Agile tooling

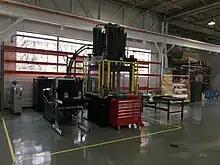
Interlaken hydroform and conventional press

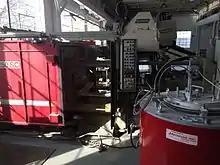
Buhler die-casting and squeeze casting press

Additive manufacturing, starting with today's infancy period, requires manufacturing firms to be flexible, ever-improving users of all available technologies to remain competitive. Advocates of additive manufacturing also predict that this arc of technological development will counter globalization, as end users will do much of their own manufacturing rather than engage in trade to buy products from other people and corporations. The real integration of the newer additive technologies into commercial production, however, is more a matter of complementing traditional subtractive methods rather than displacing them entirely.